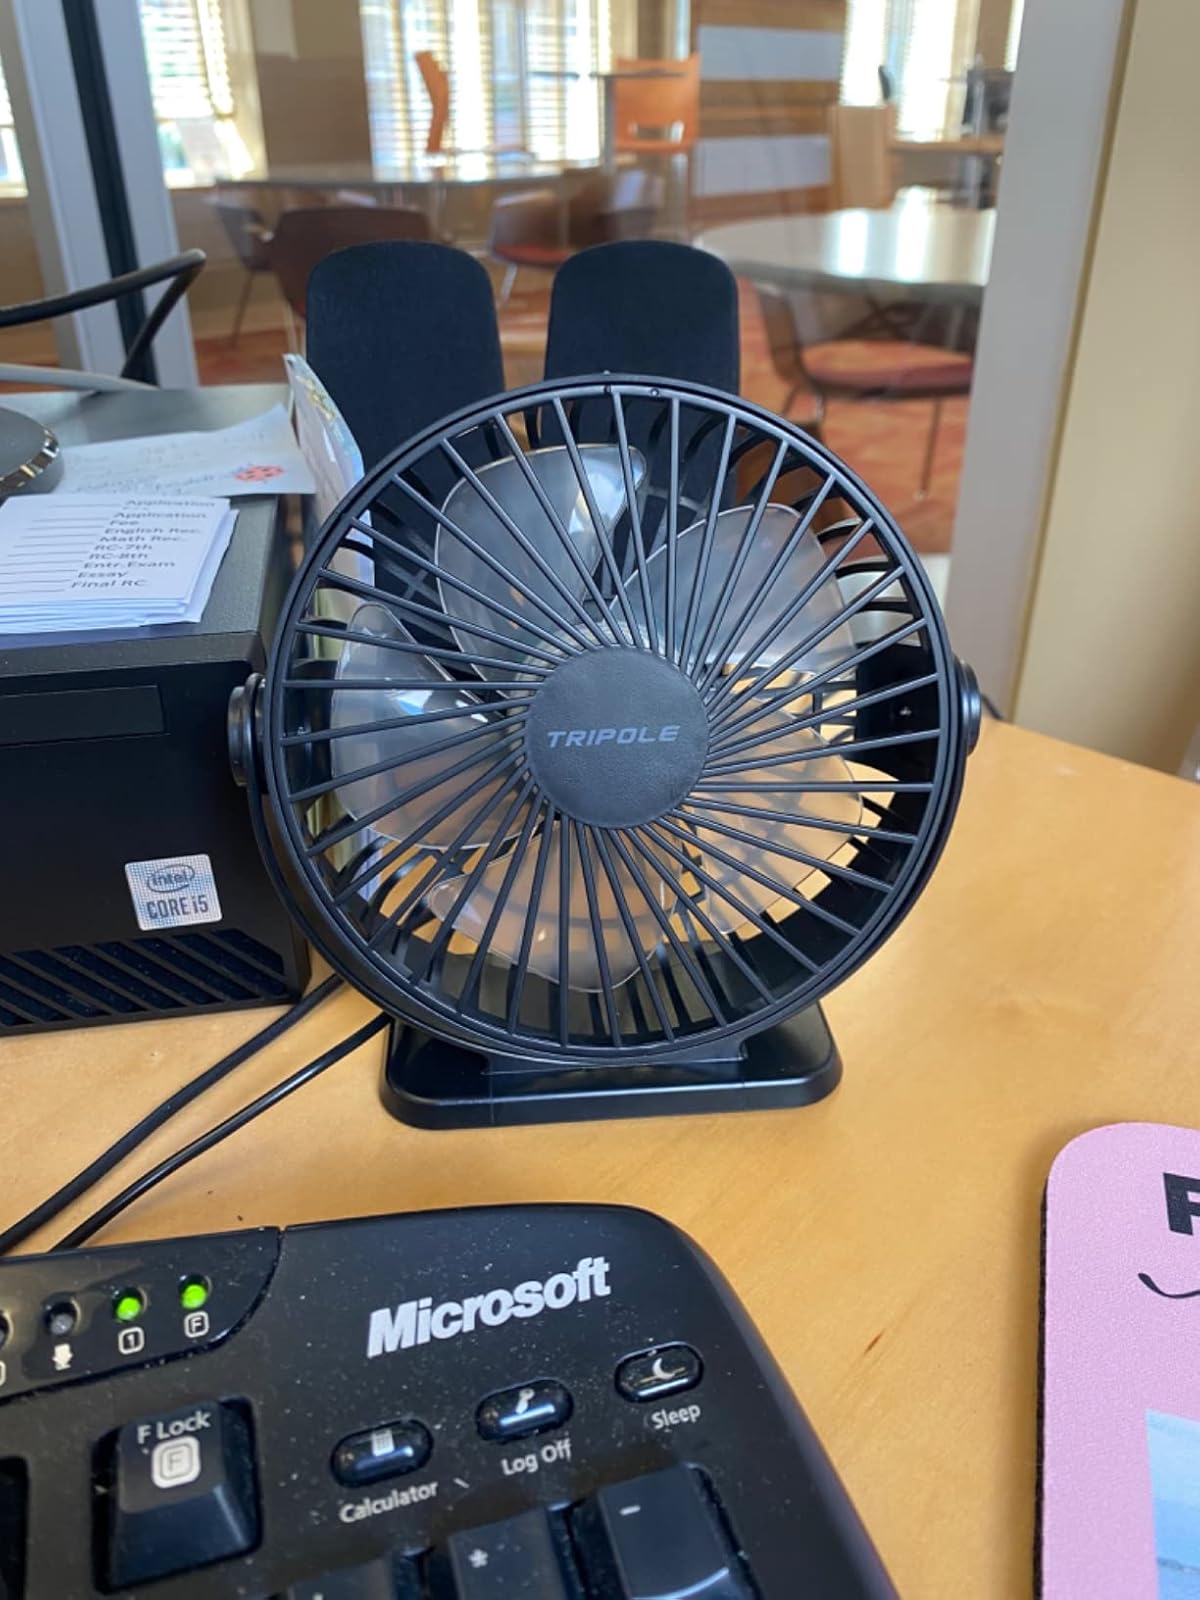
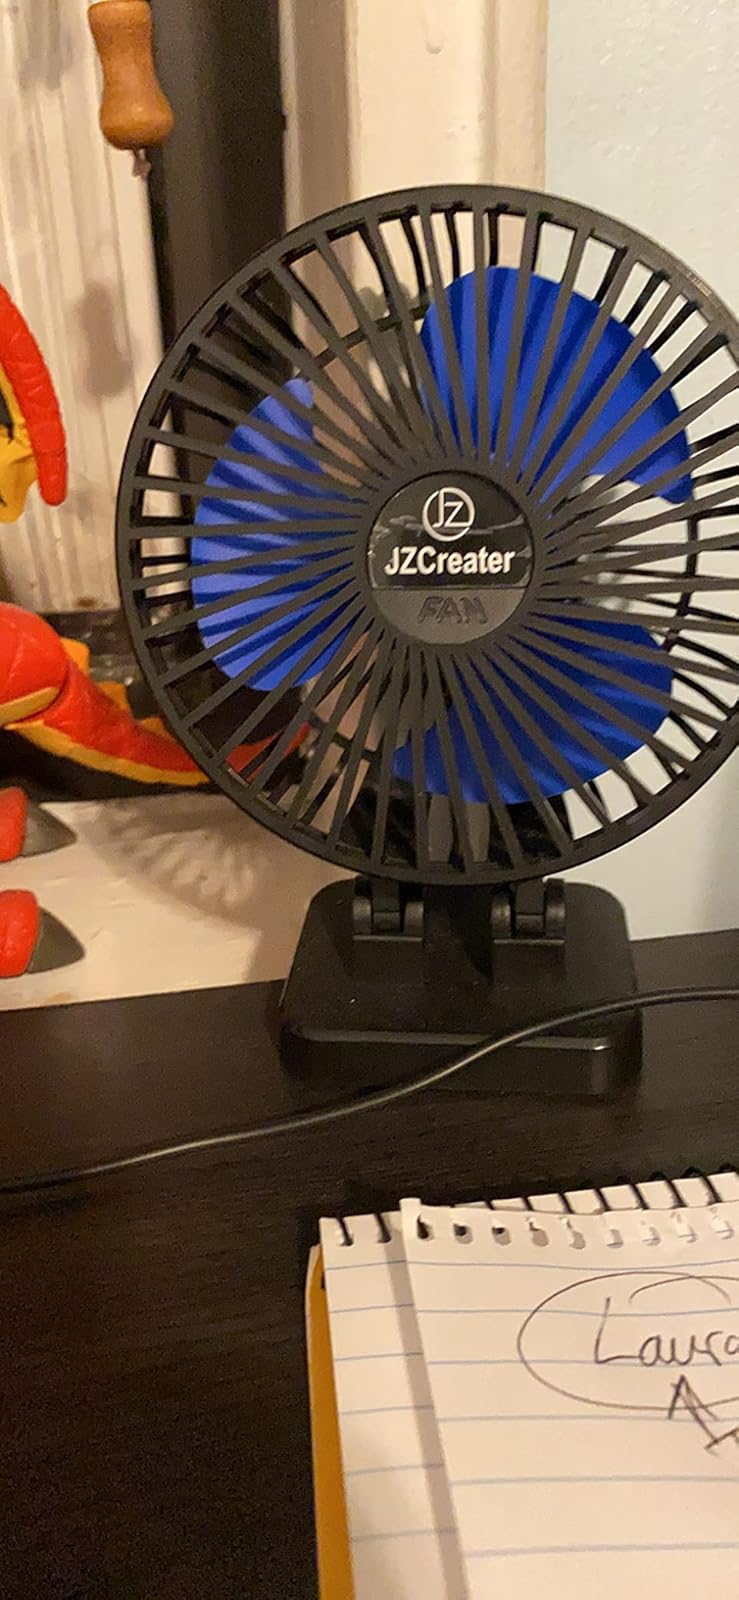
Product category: fan
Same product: no